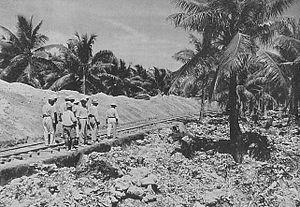
Fais est un atoll surélevé situé approximativement à 87 kilomètres à l'est d'Ulithi et 251 km au nord-est de Yap, dans les îles Carolines dans l'océan Pacifique. Il appartient aux îles extérieures de Yap. Du point de vue administratif, c'est une municipalité de l'État de Yap, dans les États fédérés de Micronésie.